The Monkey's Raincoat

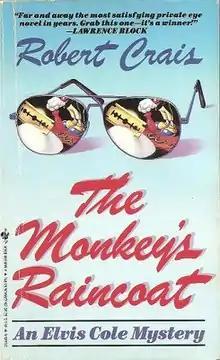
First edition

The Monkey's Raincoat is a 1987 detective novel by Robert Crais. It is the first in a series of linked novels centering on the private investigator Elvis Cole and his partner Joe Pike. Cole is a tough, wisecracking ex-Ranger with an irresistible urge to do what is morally right. The novel won the 1988 Anthony Award for "Best Paperback Original" at Bouchercon XIX and the 1988 Mystery Readers International Macavity Award for "Best First Novel"; and has since been named one of the 100 Favorite Mysteries of the Century by the Independent Mystery Booksellers Association.